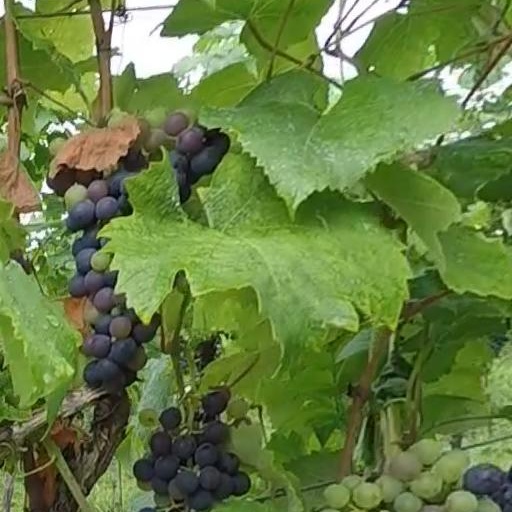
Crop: grape